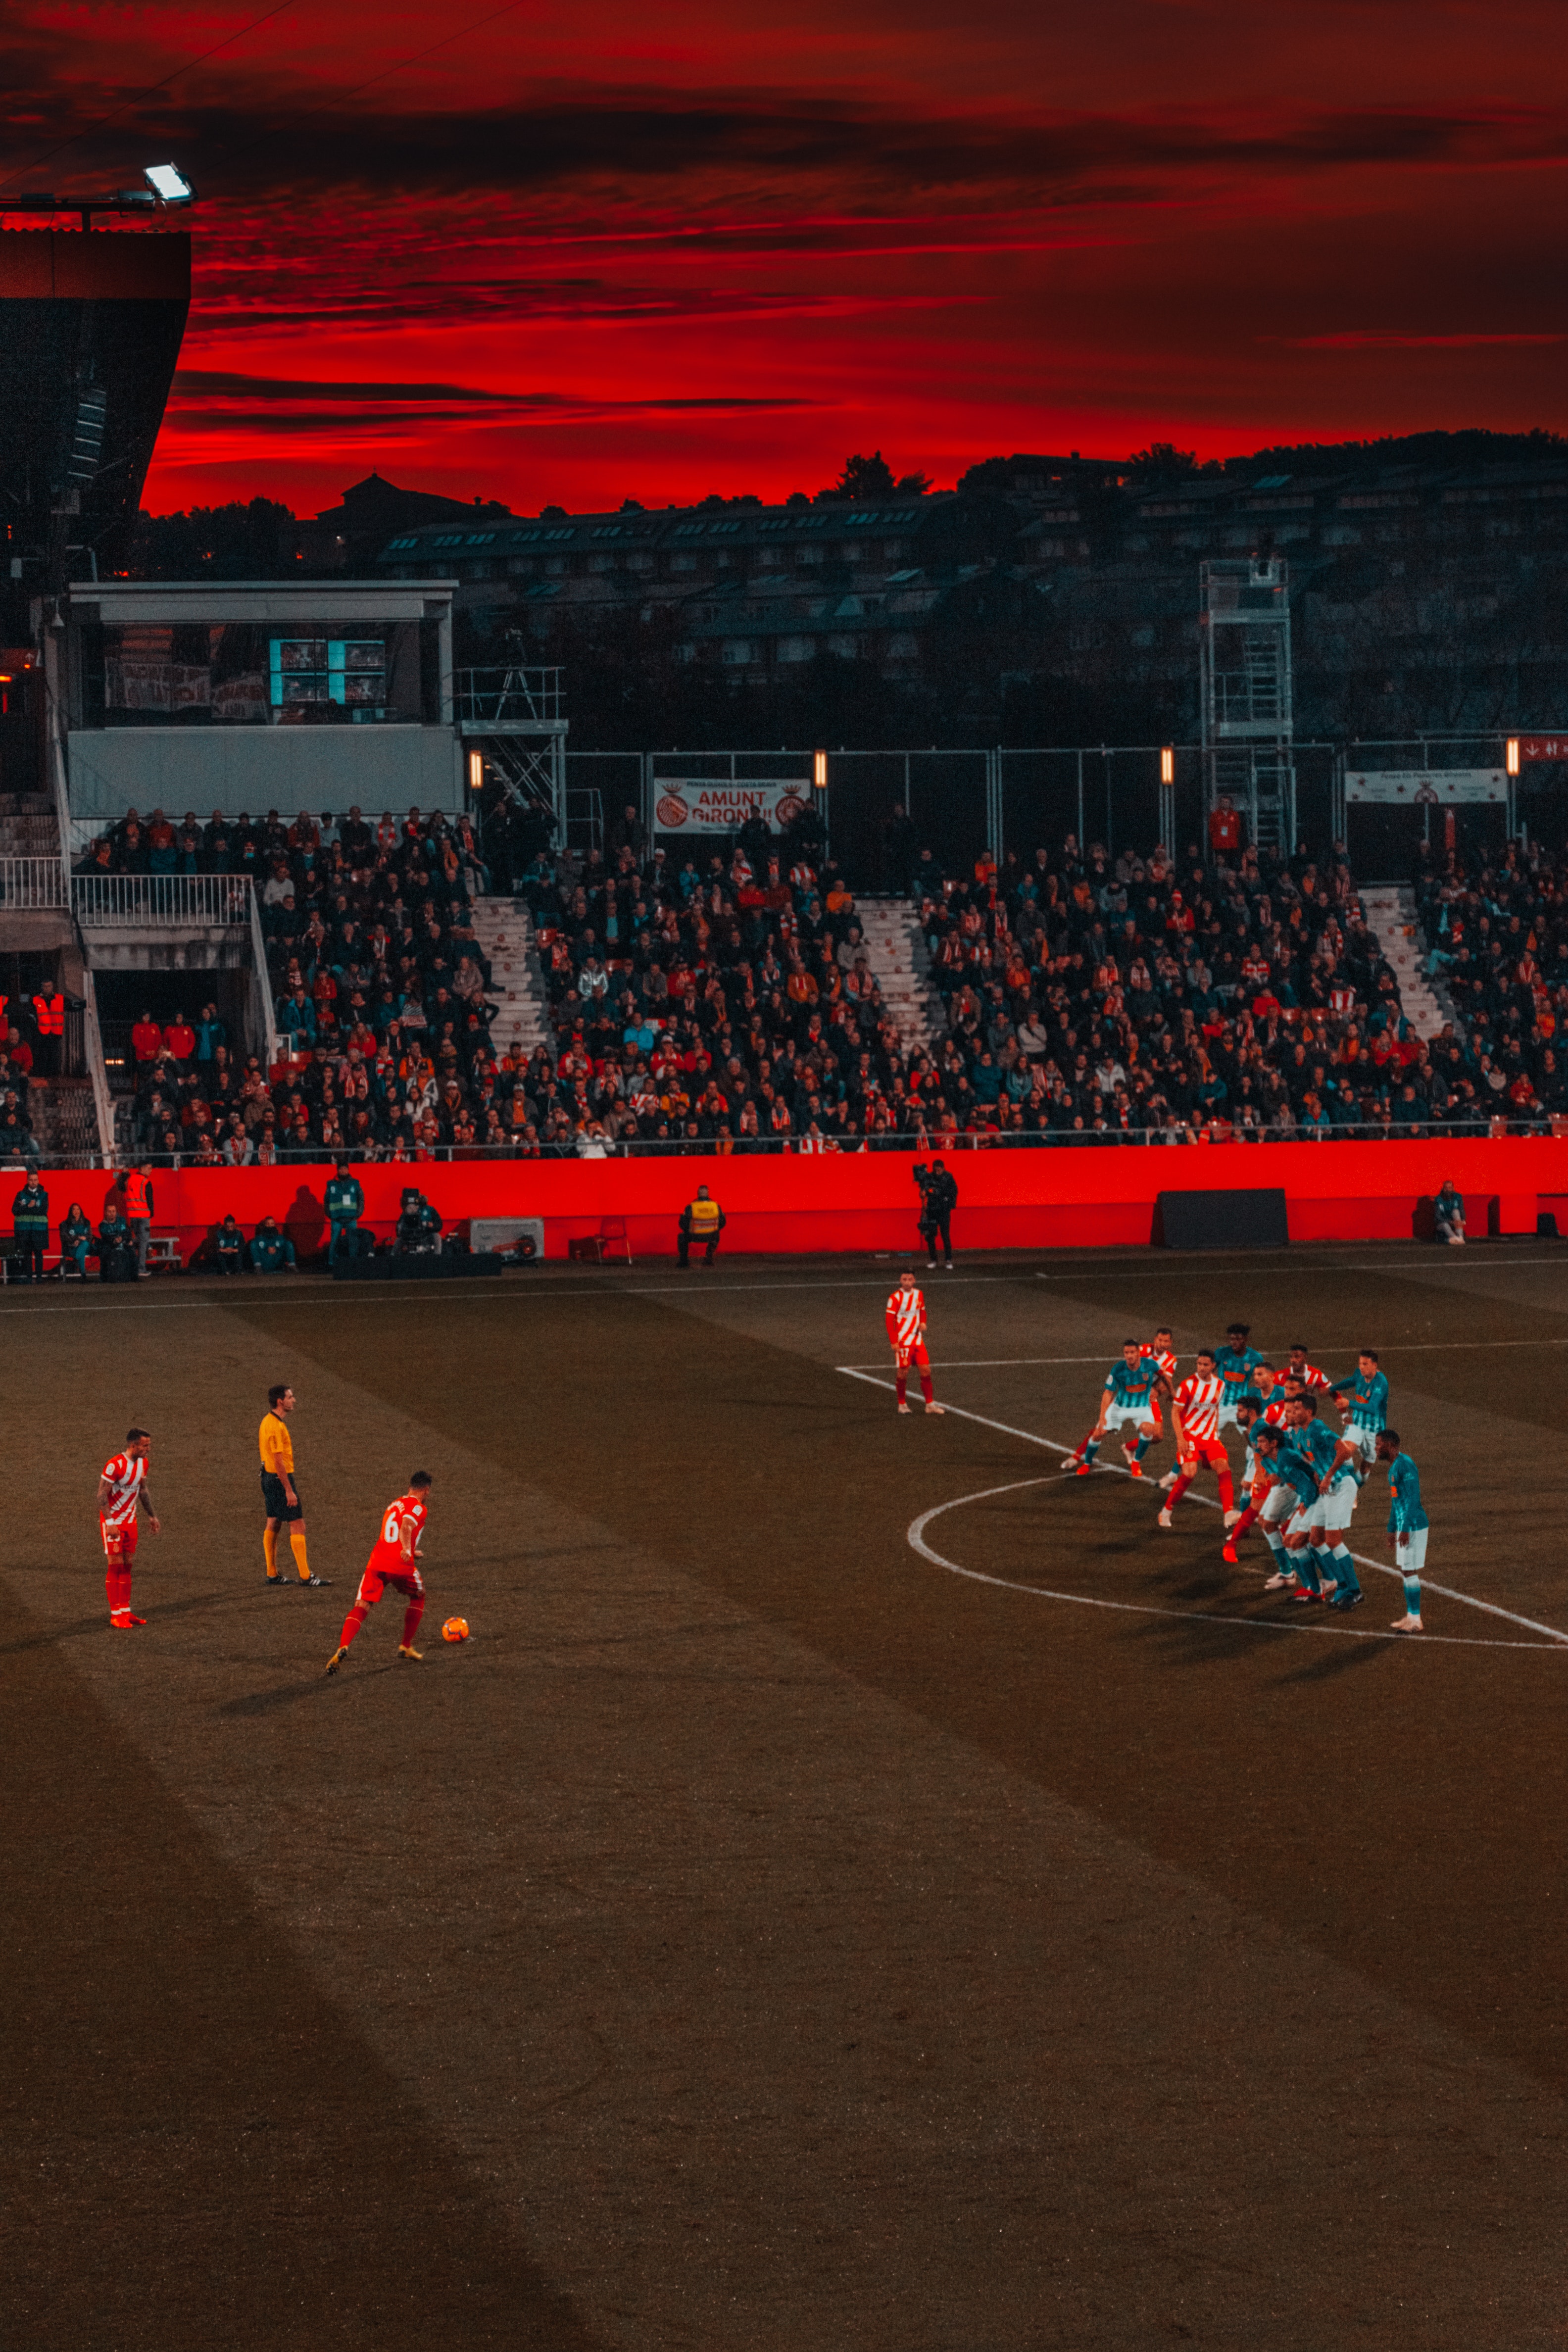
sport venue, red, stadium, arena, sports, player, sky, team, team sport, games, competition event, night, crowd